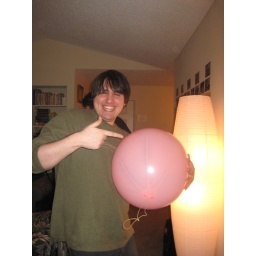
Jason holding the victorious pink punchball. It defeated Leif and the red punch ball in an epic punch ball war.